The Land (newspaper)

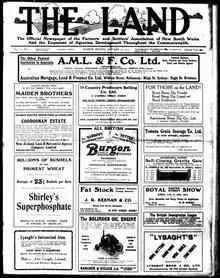
The front page of "The Land" on 27 January 1911

"The Land" first appeared in 1911 as a two penny broadsheet. It was founded by the Farmers' and Settlers' Association of New South Wales after losing their weekly "Farmer and Settler". It was later published by Rural Press, which merged with Fairfax Media.